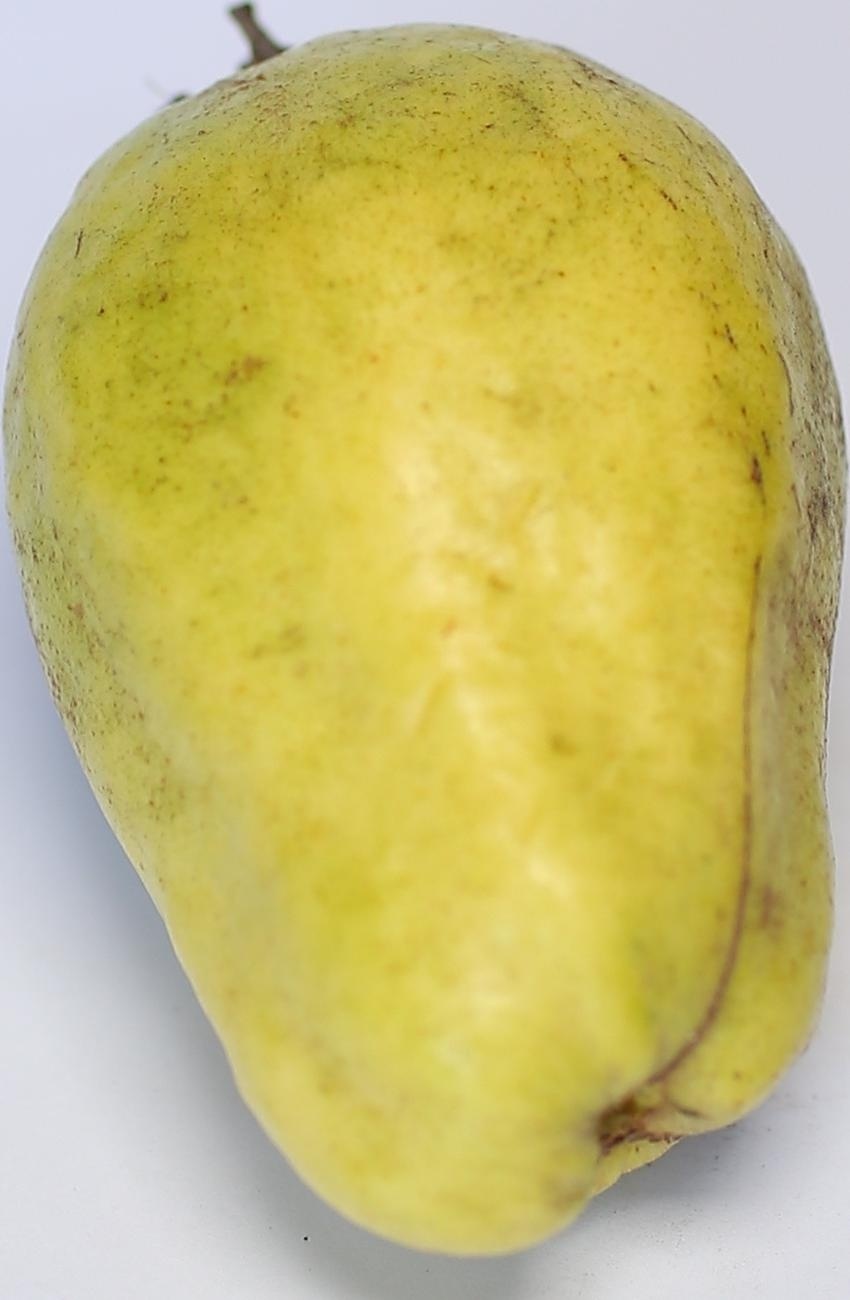
Maturity: mature-green
Variety: thadhrami